Wall footing

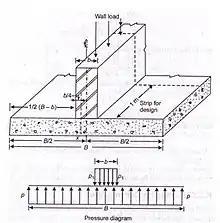
Wall Footing

A wall footing, or strip footing, is a continuous strip of concrete that serves to spread the weight of a load-bearing wall across an area of soil. It is a component of a shallow foundation.